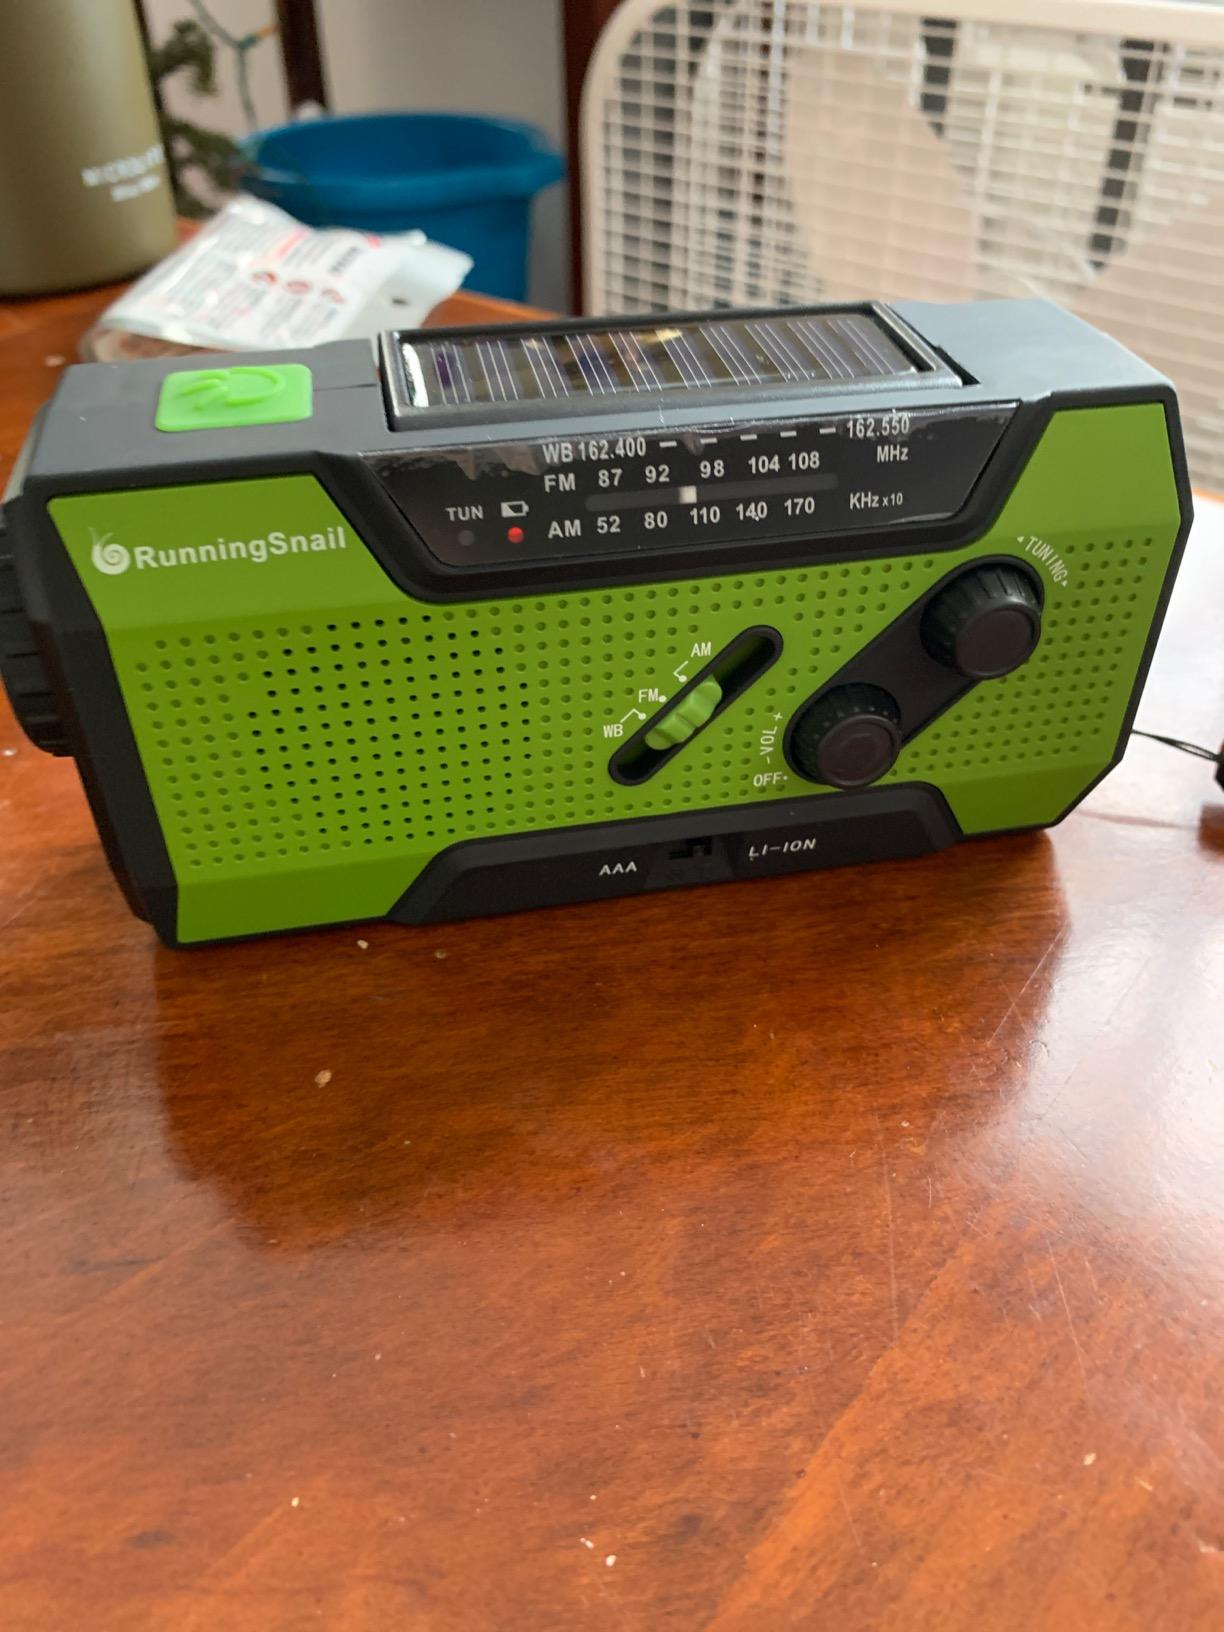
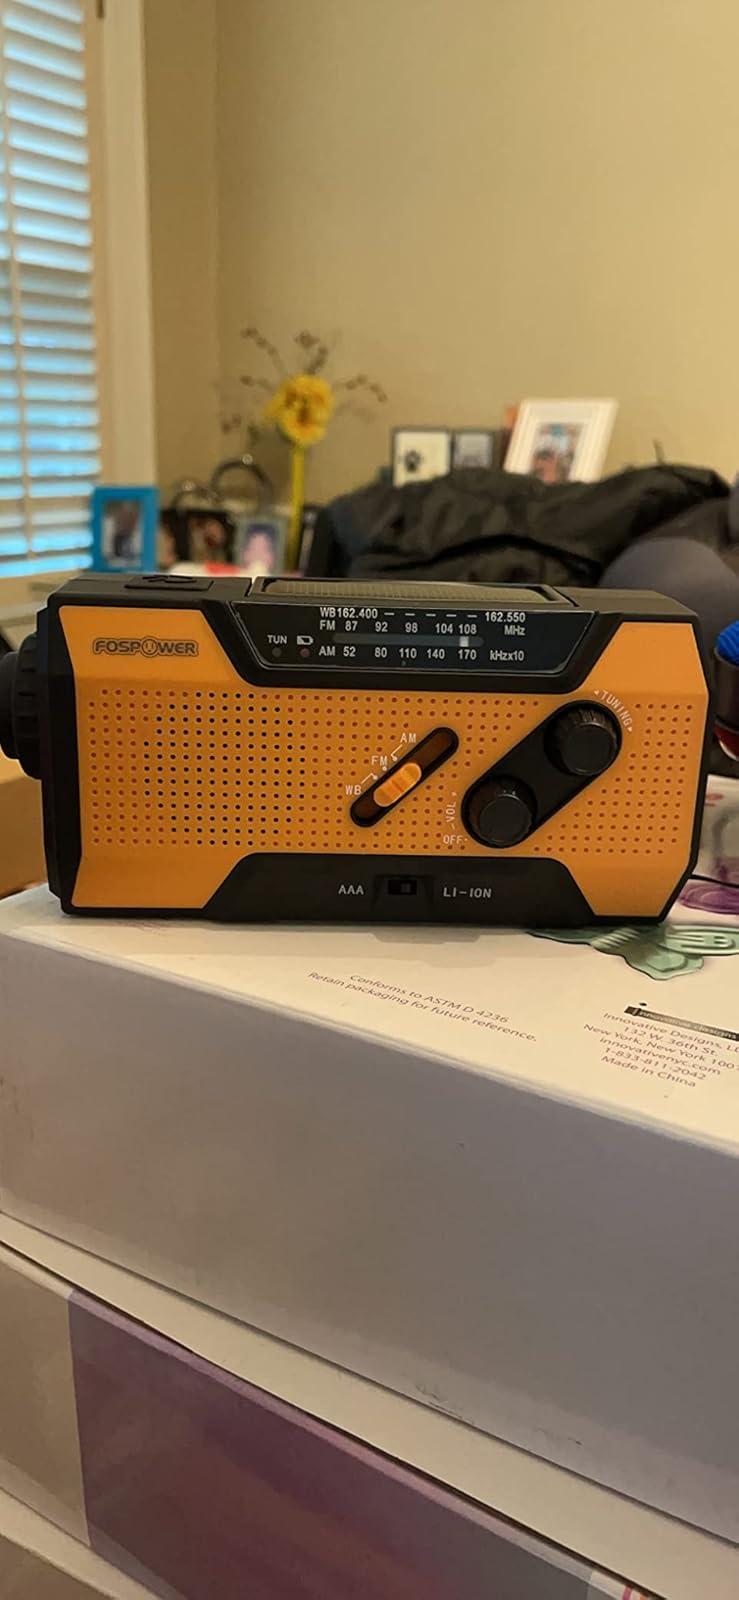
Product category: radio
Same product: no